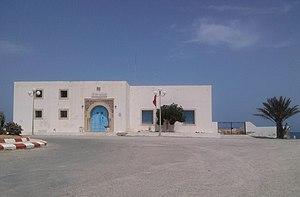
Tunisie, musée archéologique de Salakta
Le musée archéologique de Salakta est un musée tunisien situé dans la ville de Salakta.
La Tunisie compte de nombreux musées répartis sur l'ensemble de son territoire et couvrant tous les aspects historiques et culturels du pays.